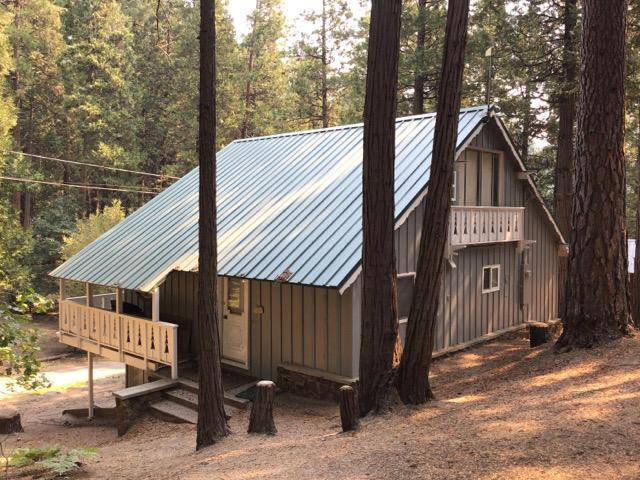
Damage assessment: no_damage